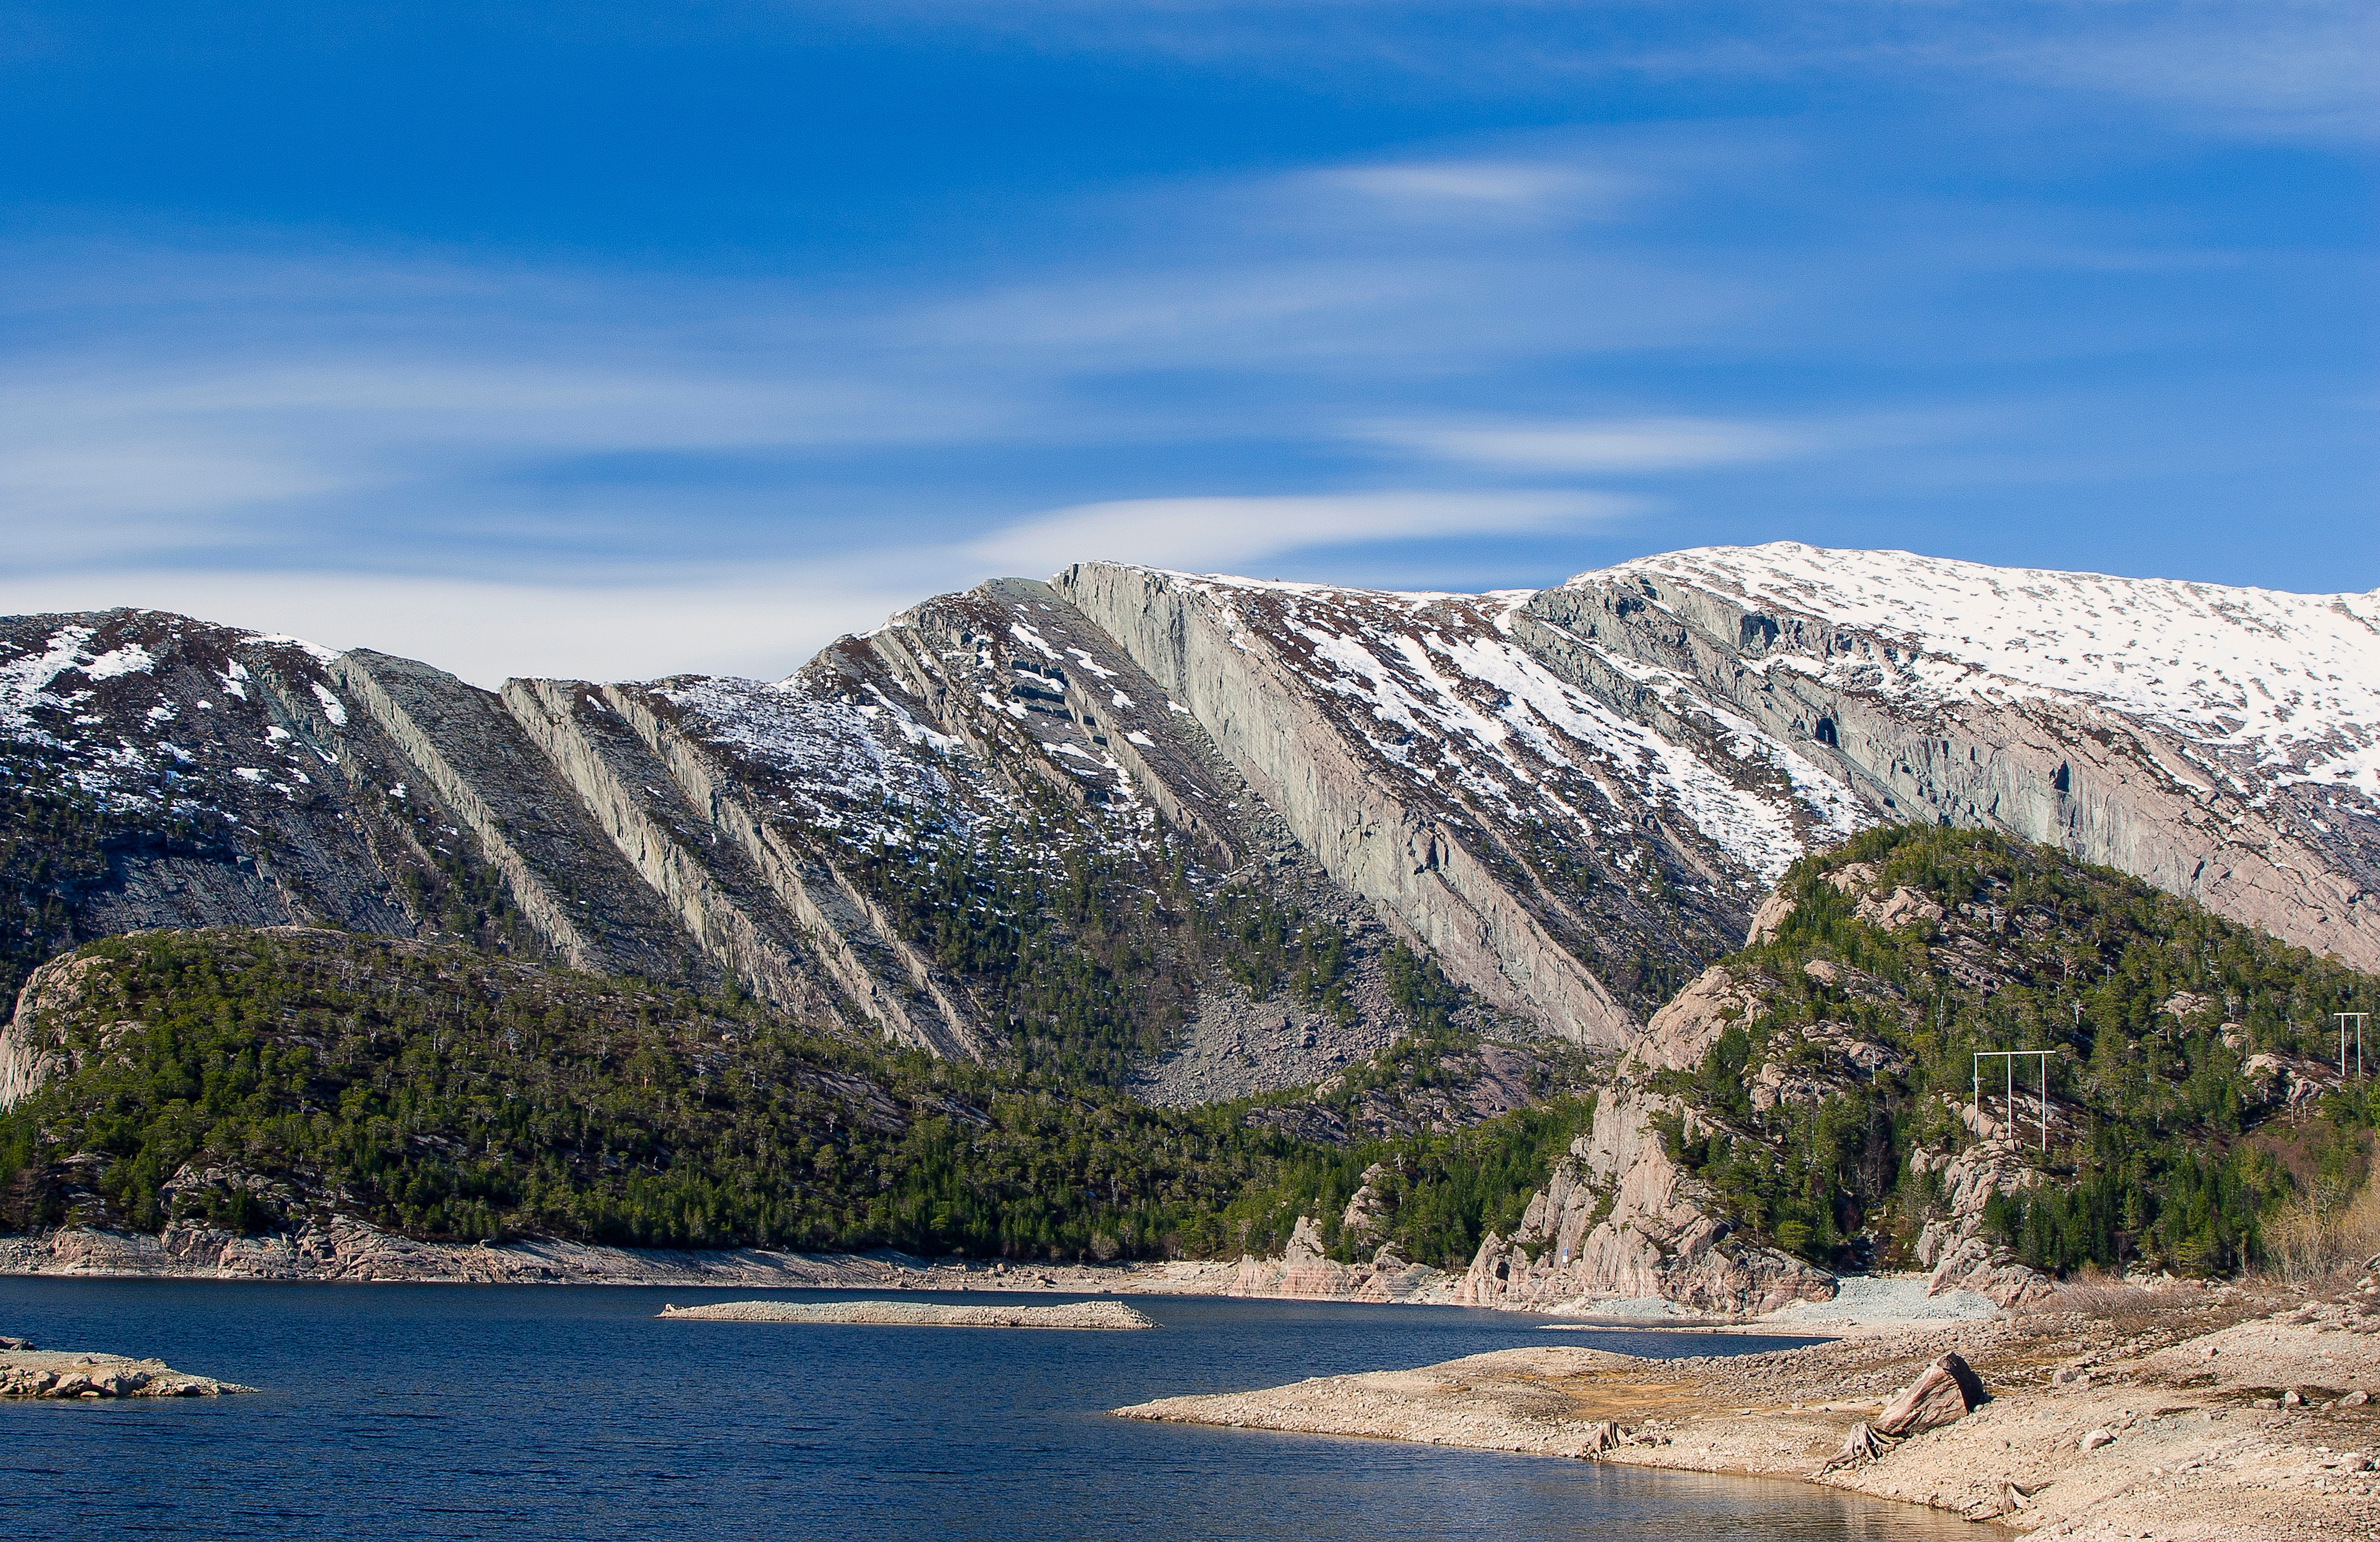
landscape, sea, coast, nature, rock, wilderness, mountain, lake, valley, mountain range, vacation, cliff, reservoir, terrain, geology, loch, landform, geographical feature, mountainous landforms